Mythos (film)

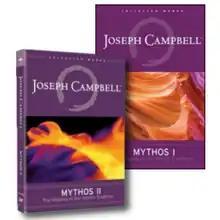
Mythos (Collected Works of Joseph Campbell)

Mythos is a three-part documentary that consists of a series of lectures given by Joseph Campbell. Campbell conceived of the original lectures, filmed over the last six years of his life, as a summation of what he had learned about the human mythic impulse, in terms of psychology, ethnology and comparative mythology—what he called "the one great story of mankind."